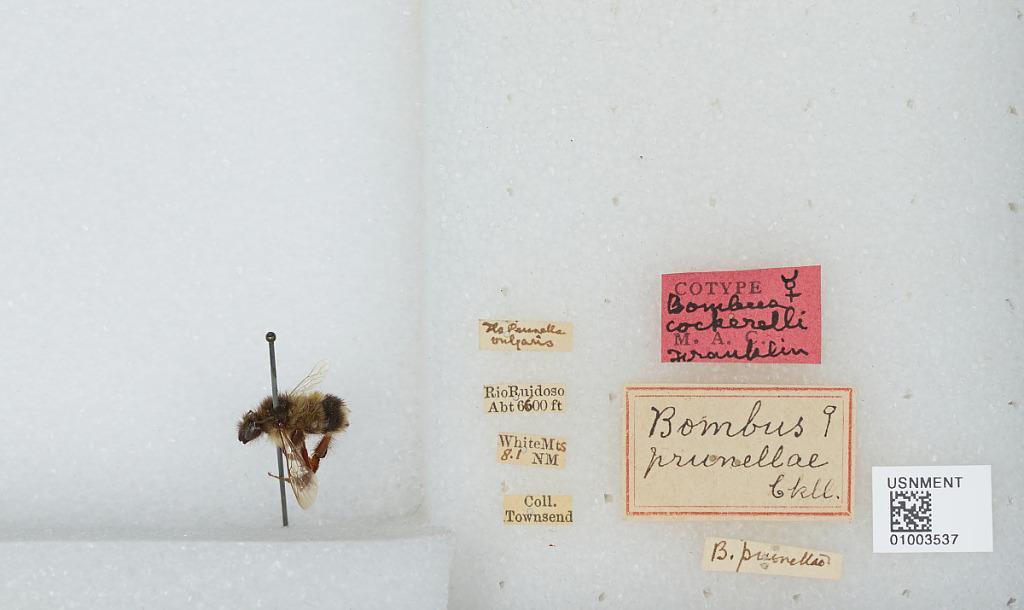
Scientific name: Bombus (Pyrobombus) flavifrons Cresson
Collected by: Townsend
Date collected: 2001-8-
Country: United States
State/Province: New Mexico
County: Lincoln
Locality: White Mountains, Rio Ruidoso
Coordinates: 33.3928, -105.297